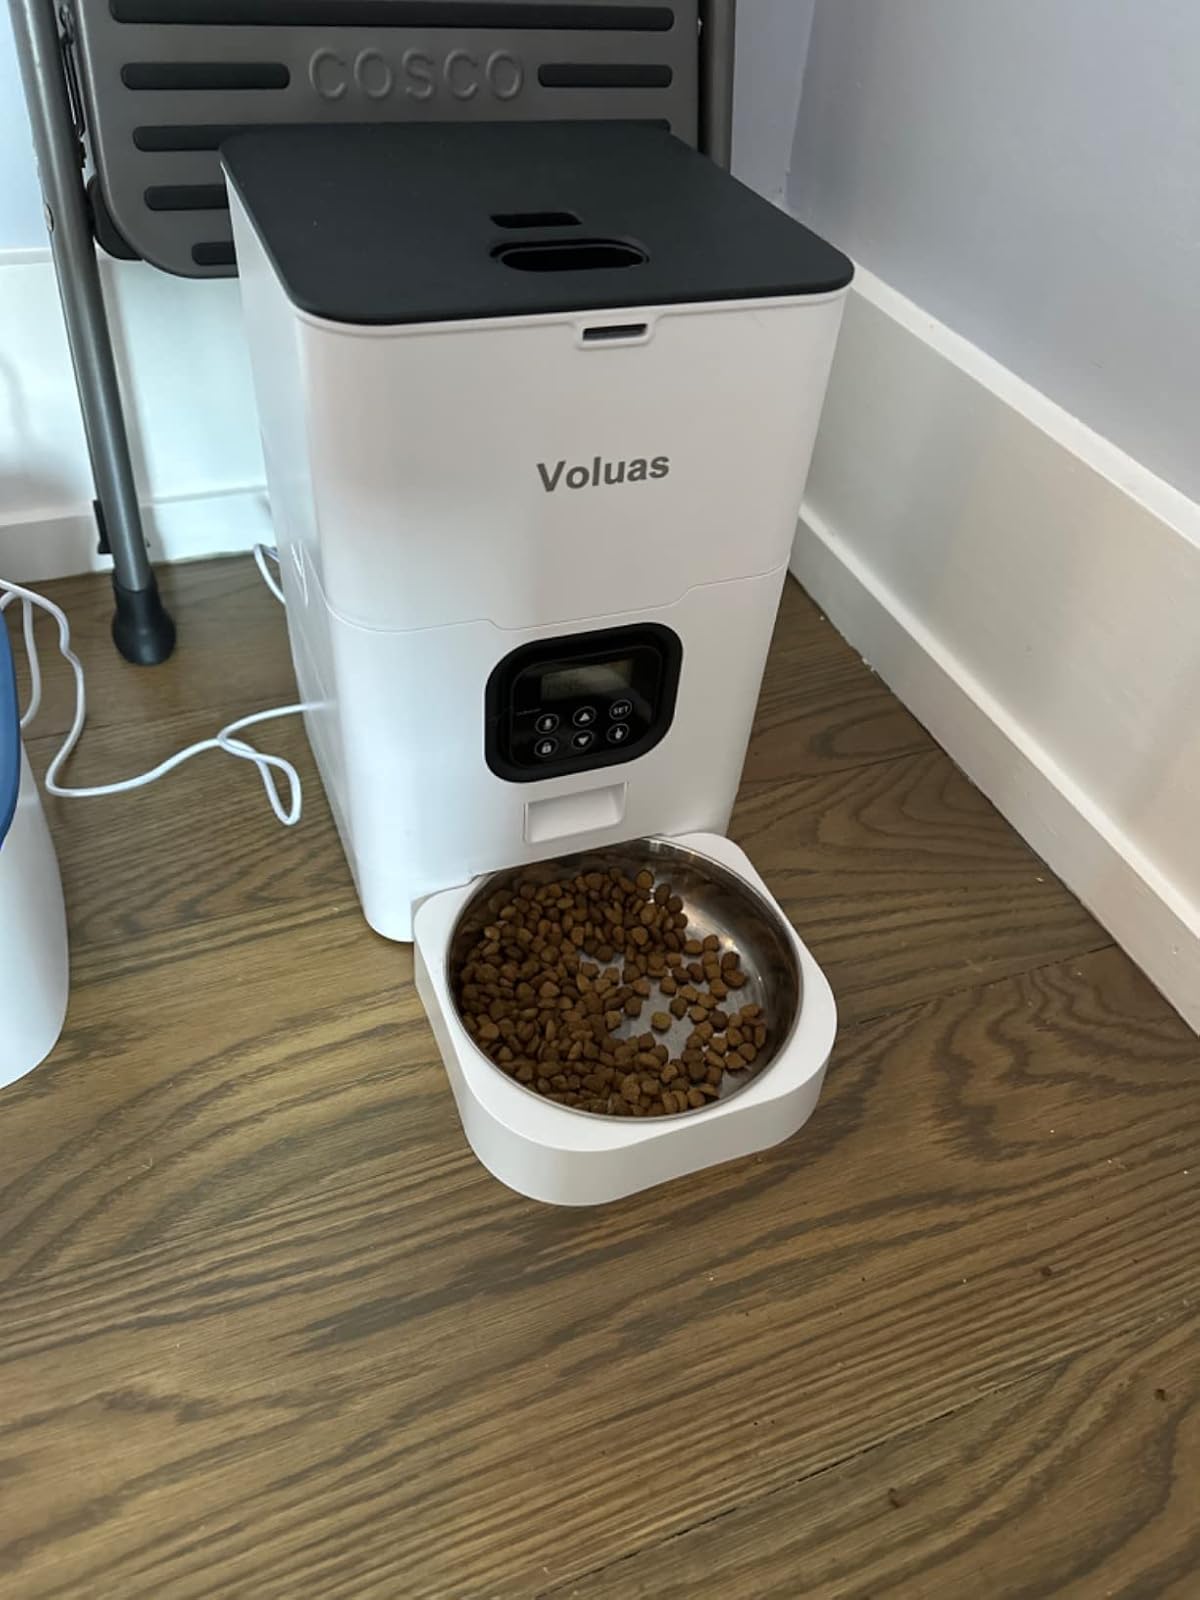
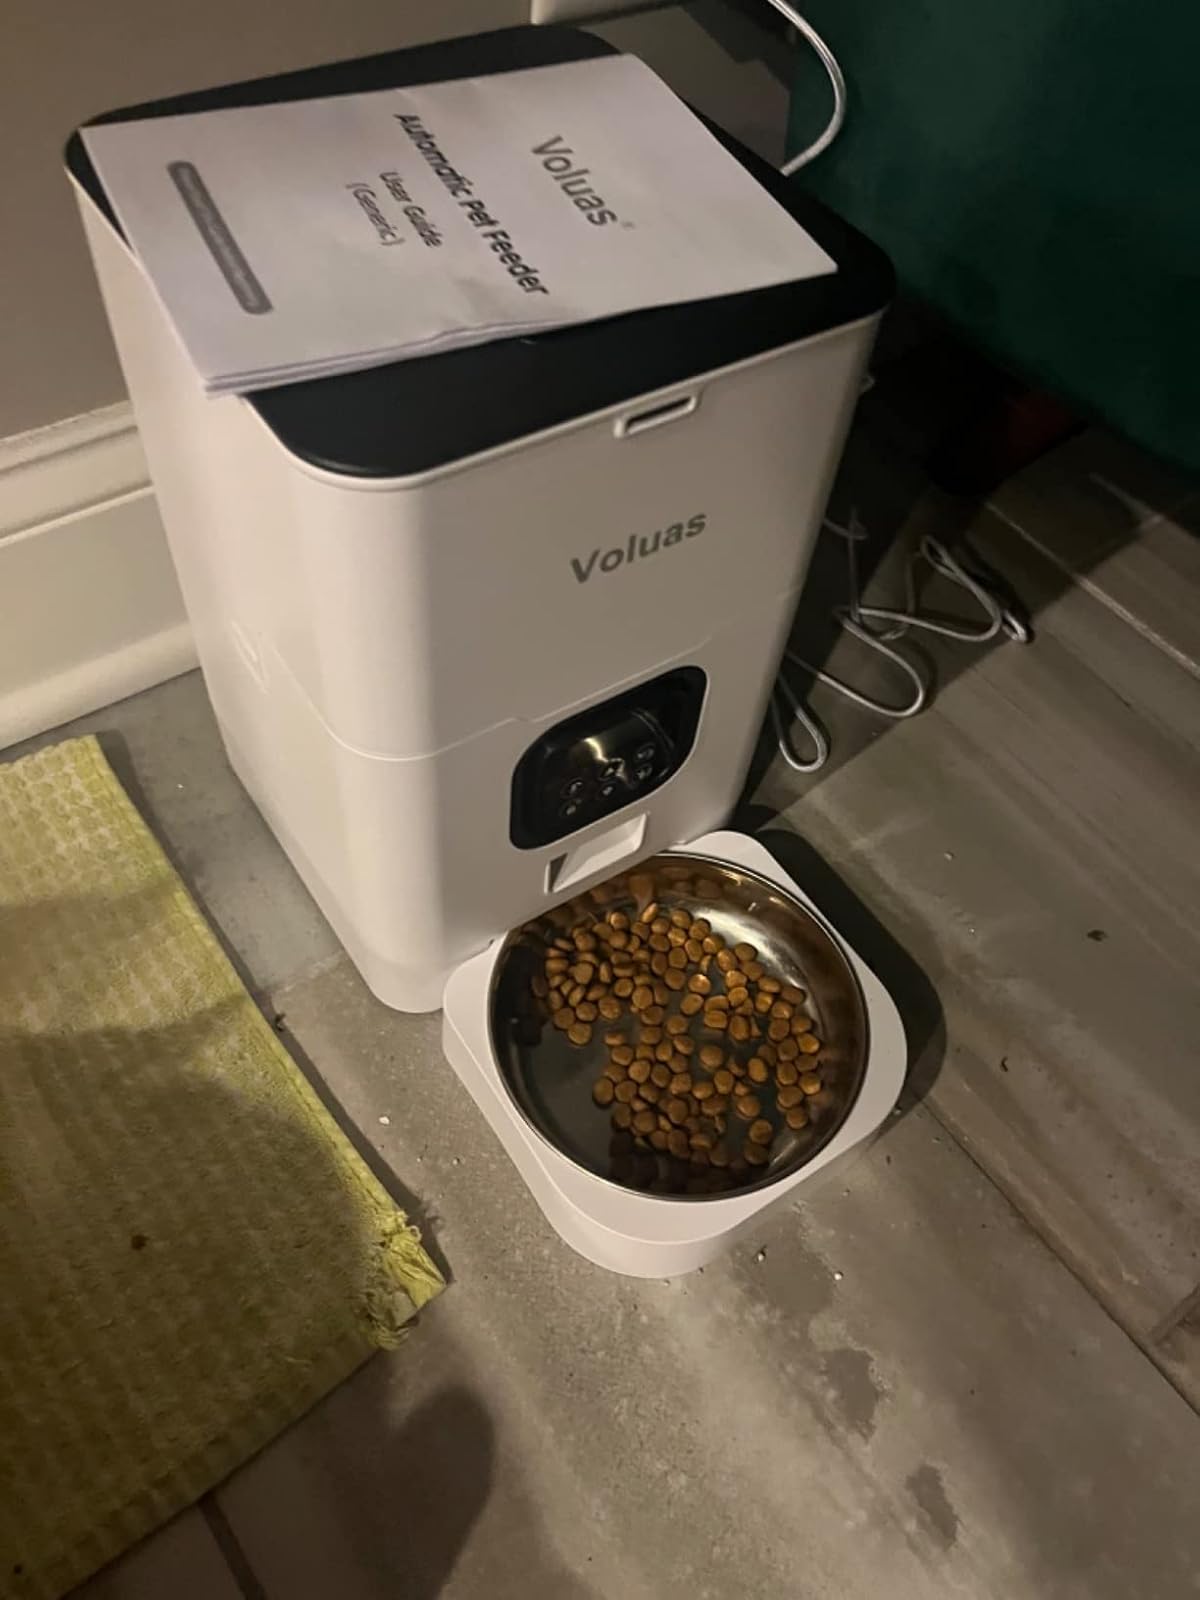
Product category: items_feeder
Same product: yes